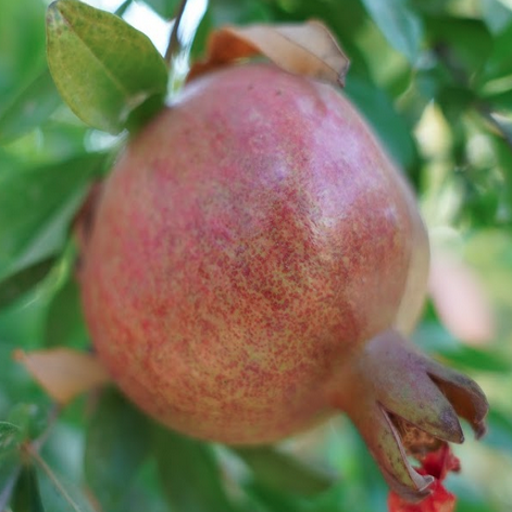
Label: Healthy